Child labour

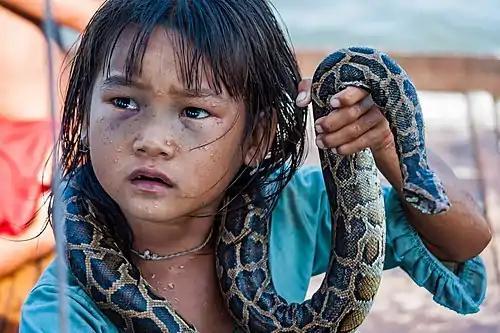
A little girl making money for her family by posing with a snake in a water village of Tonle Sap Lake

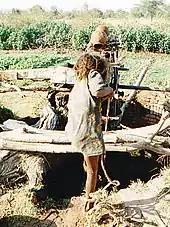
Working girl in India

Children working at a young age has been a consistent theme throughout Africa. Many children began first working in the home to help their parents run the family farm. Children in Africa today are often forced into exploitative labour due to family debt and other financial factors, leading to ongoing poverty. Other types of domestic child labour include working in commercial plantations, begging, and other sales such as boot shining. In total, there is an estimated five million children who are currently working in the field of agriculture which steadily increases during the time of harvest. Along with 30% of children who are picking coffee, there are an estimated 25,000 school age children who work year round.